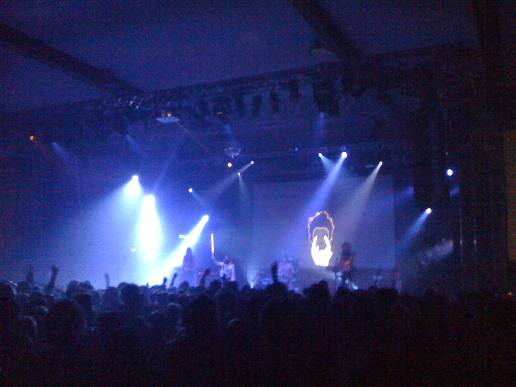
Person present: Yes